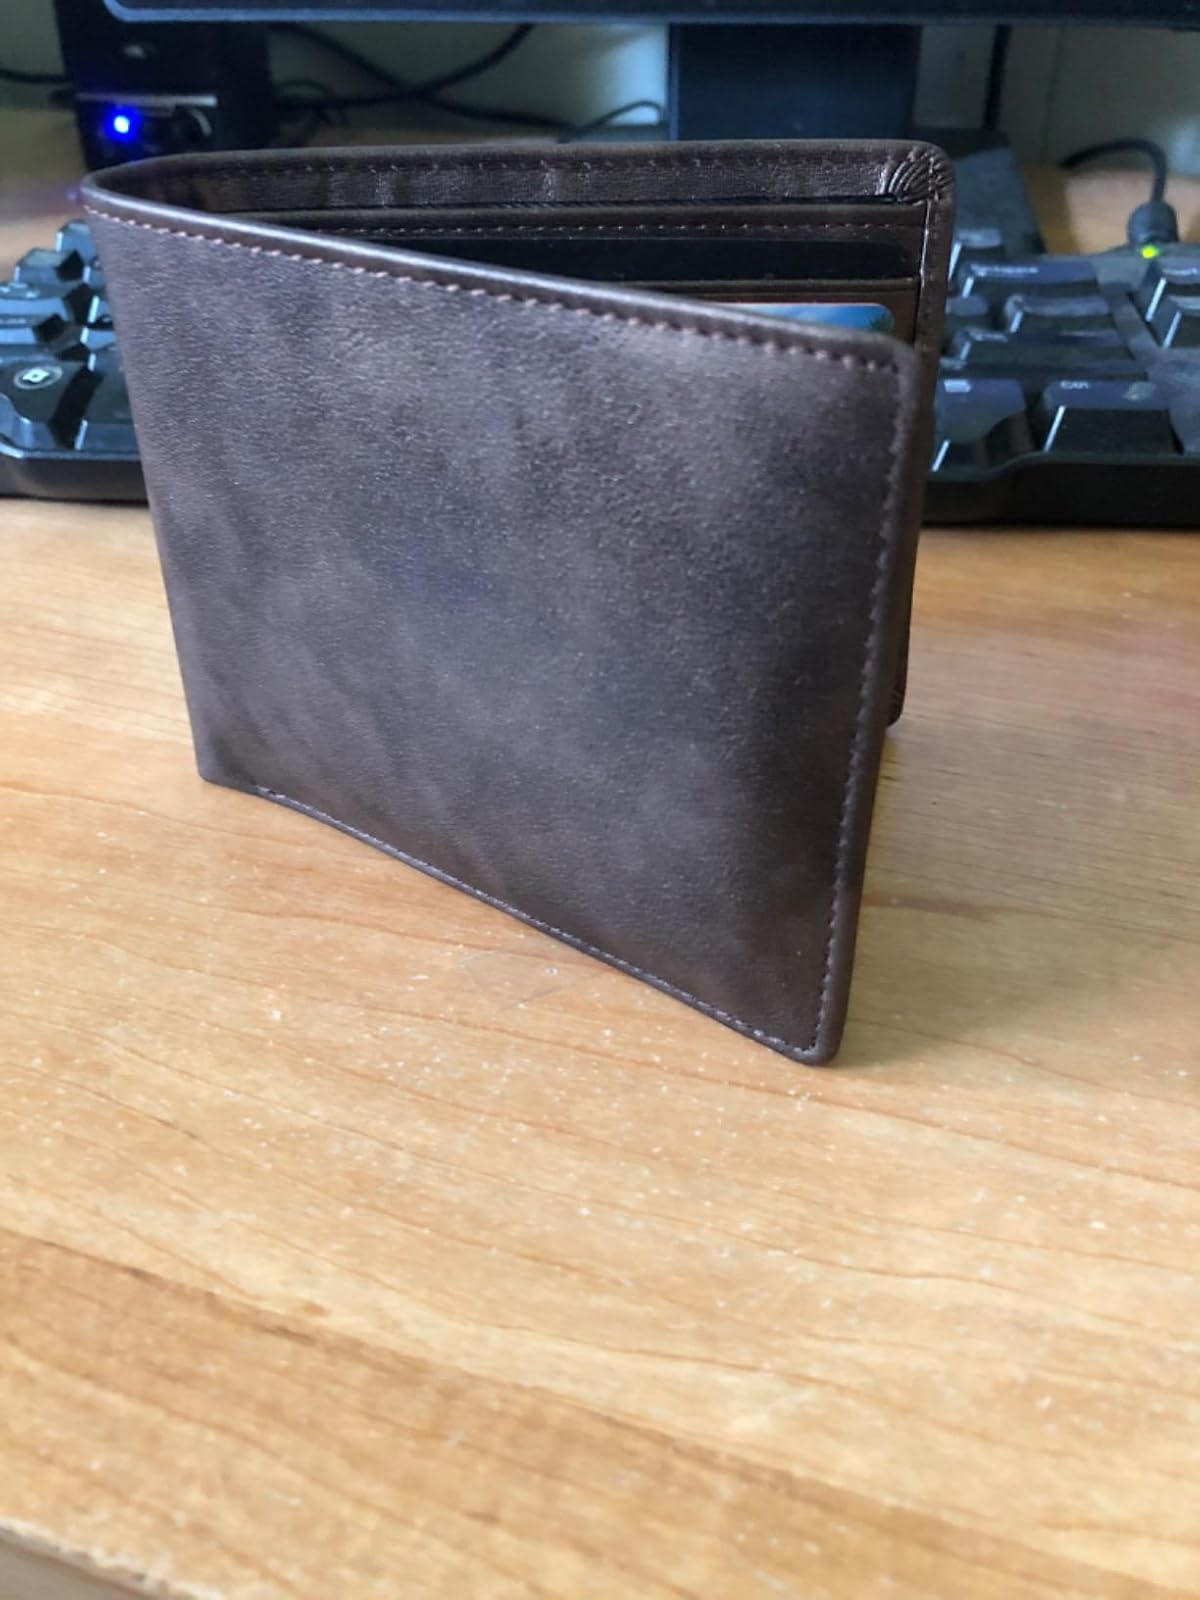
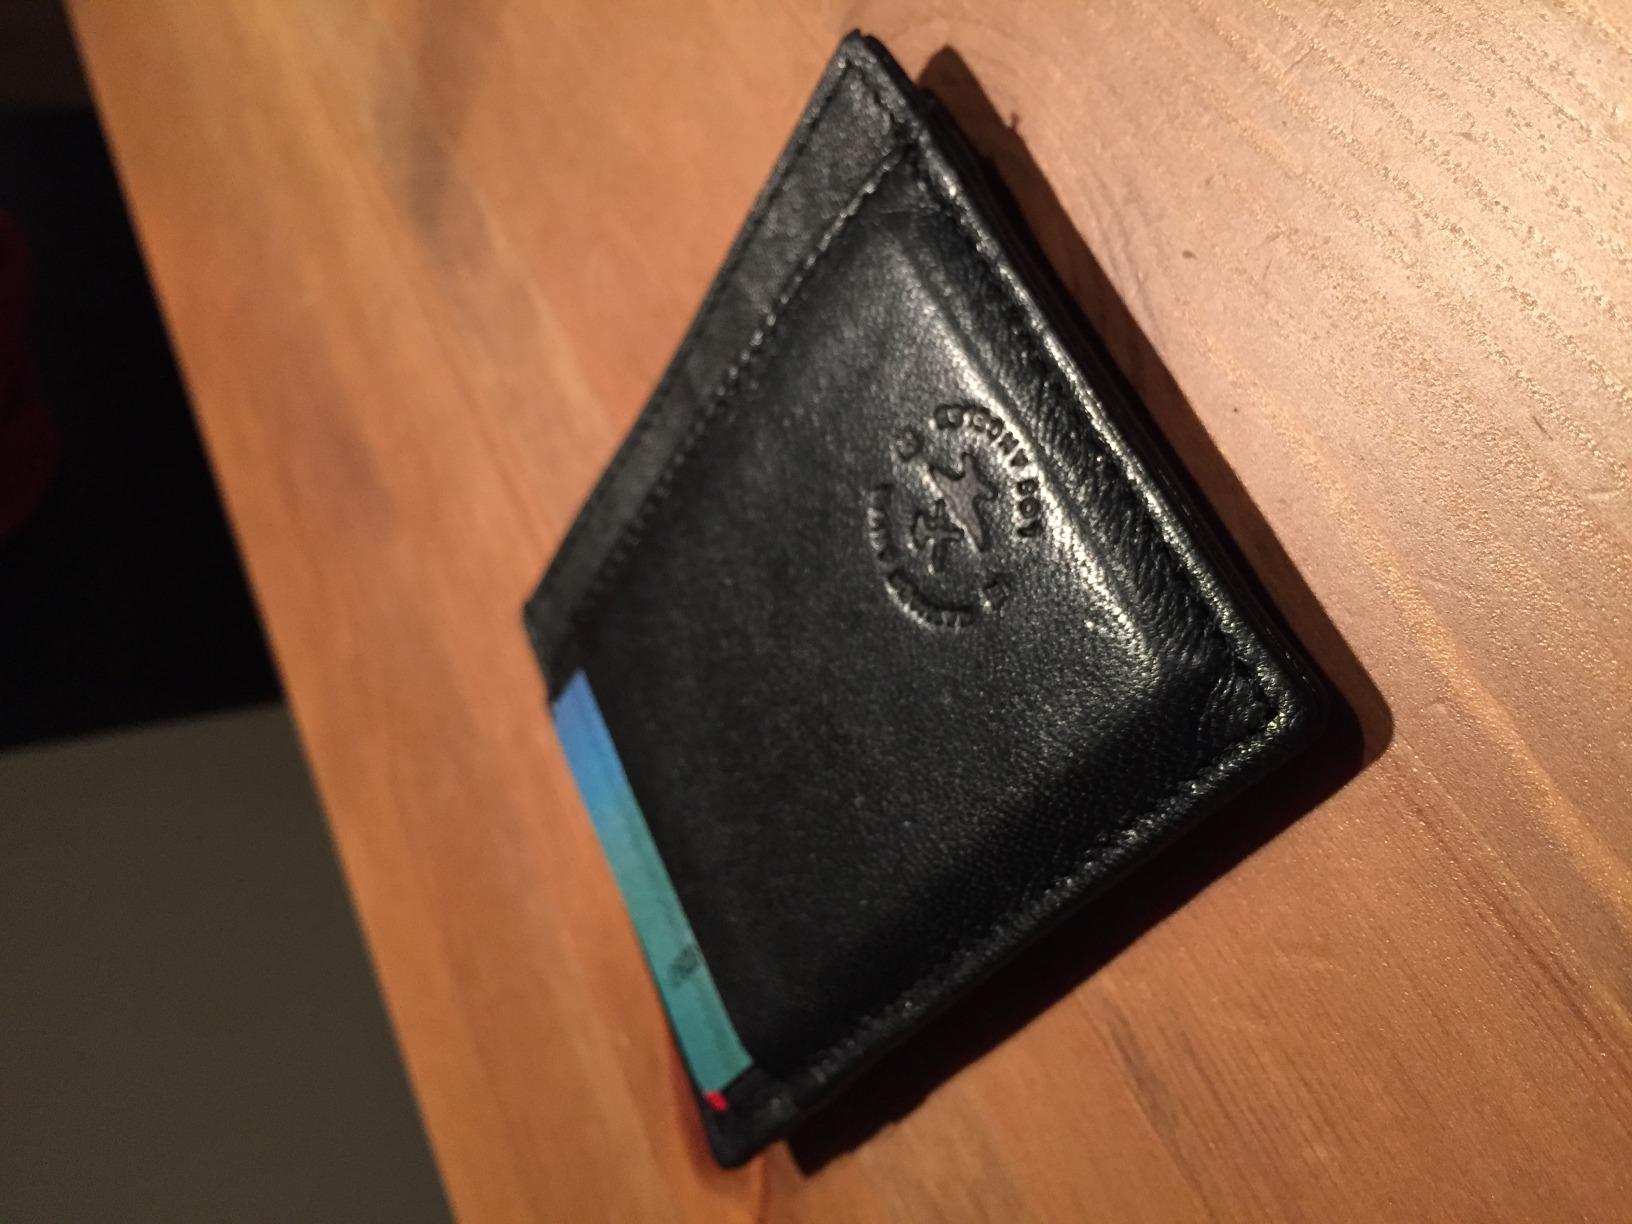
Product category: accessories_wallet
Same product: no